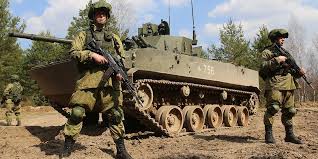
Label: BMD